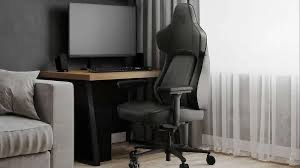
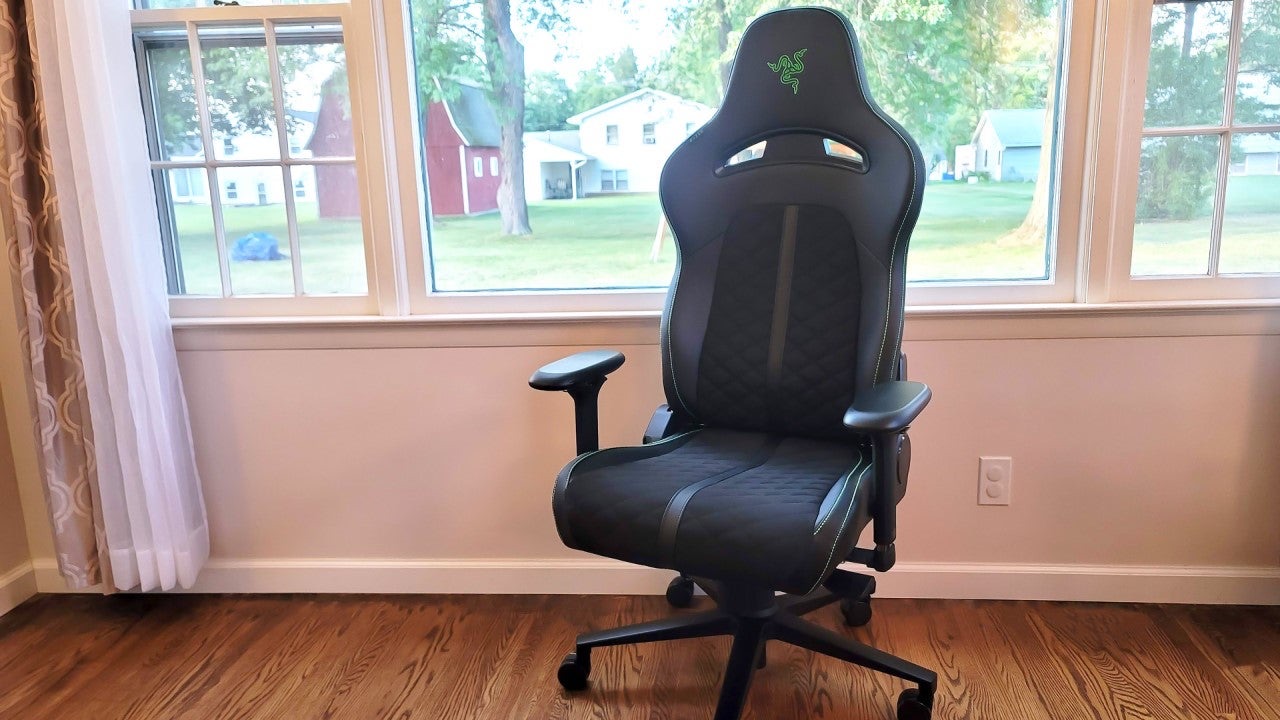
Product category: items_chair
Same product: no